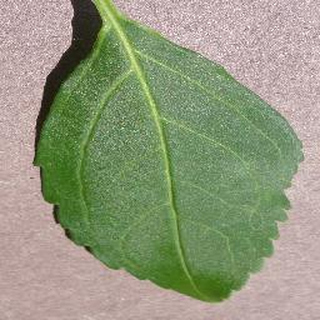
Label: healthy_cherry